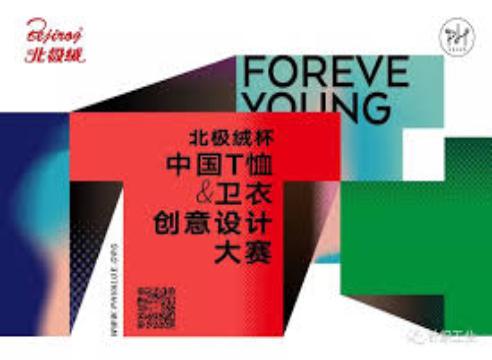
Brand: BeiJiRong
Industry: Clothes